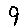
Label: 9